Chemical warfare

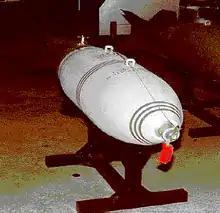
An American-made MC-1 gas bomb

Stockpiles of cylinders had to be stored at the front line, posing a great risk if hit by artillery shells. Gas delivery depended greatly on wind speed and direction. If the wind was fickle, as at the Battle of Loos, the gas could blow back, causing friendly casualties.